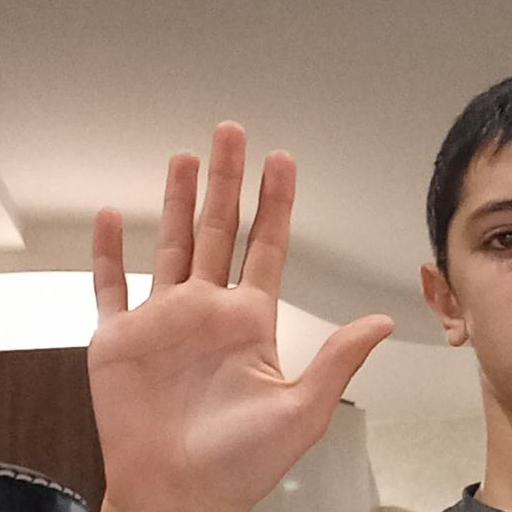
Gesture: palm